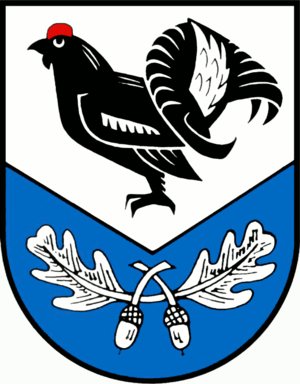
Wesendorf
Coat of arms of Wesendorf
Wesendorf er en kommune i den vestlige del af Landkreis Gifhorn i den tyske delstat Niedersachsen. Den ligger i den sydlige del af amtet Wesendorf, som den er administrationsby for. Wesendorf ligger omkring 12 km nord for Gifhorn.